Women's health movement in the United States

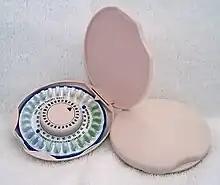
An oral contraceptive pack.

When the birth control pill came on the market in 1960, Barbara Seaman was writing columns for women's magazines such as "Brides" and the "Ladies' Home Journal". She launched her career as a women's health journalist and brought a new kind of health reporting to the field, writing articles that centered more on the patient and less on the medical fads of the day. Seaman was first to reveal that women lacked the information they needed to make informed decisions on child-bearing, breast-feeding, and oral contraceptives. She even went so far as to alert women to the dangers of the Pill, whose primary ingredient was estrogen (also the active ingredient in Premarin, which had contributed to the death of her aunt). Prolific output and the popularity of her published articles won Seaman membership with the prestigious Society of Magazine Writers. In 1969, Seaman completed her first book, "The Doctors' Case Against the Pill", which would become the basis for the Nelson Pill Hearings on the safety of the combined oral contraceptive pill. As a result of the hearings, a health warning was added to the pill, the first informational insert for any prescription drug. Robert Finch, Secretary of HEW, praised Seaman saying, ""The Doctors' Case Against the Pill"... was a major factor in our strengthening the language in the final warning published in the Federal Register to be included in each package of the Pill."